Dacon

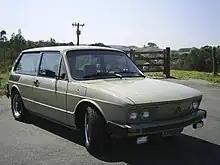
Dacon-tuned Volkswagen Brasilia

The 828 is only long, but at a width of it can easily accommodate three (rather than the two for whom it was intended). The first four cars had tiny ten-inch wheels, but after that the cars received thirteen-inch alloys similar to those used on the period Porsche 944.